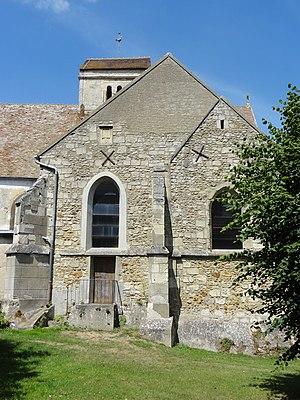
Église Saint-Aignan d'Arthies (voir titre).
L'église Saint-Aignan est une église catholique paroissiale située à Arthies, en France. C'est l'une des églises romanes les plus anciennes du Vexin français. Son clocher en bâtière date de la seconde moitié du XIᵉ siècle, et n'a pas son pareil dans la région. Sa base comporte, à l'ouest et à l'est, deux arcades en plein cintre retombant sur de lourds chapiteaux d'une sculpture archaïque, qui dénotent de l'influence normande. Son étage de beffroi est ajouré de deux très étroites baies en plein cintre par face, qui sont flanquées de deux colonnes monolithiques munies de chapiteaux semblables, criblés de petits trous circulaires, et possèdent des linteaux monolithiques échancrés. La nef est également romane, et conserve notamment ses fenêtres d'origine. Sinon, aucun élément roman n'est plus visible en élévation. Les voûtes de la Renaissance cachent une charpente en carène renversée du XVᵉ siècle, conçue pour être lambrissée. Le petit chœur rectangulaire n'est plus celui d'origine, mais comporte notamment deux formerets avec leurs colonnettes à chapiteaux du second quart du XIIᵉ siècle.